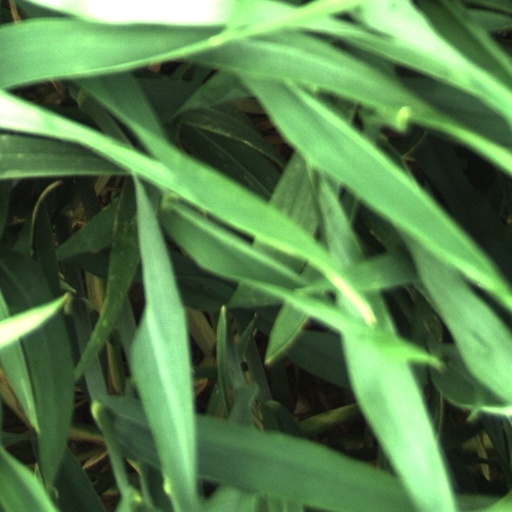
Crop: wheat